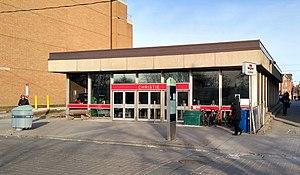
Christie est une station de la ligne Bloor-Danforth du métro de Toronto, au Canada. Elle se situe au 726 de Bloor Street, à hauteur de Christie Street et Grace Street. La station a une moyenne de fréquentation de 12 060 personnes par jour pour l'année 2010.